Catholic Church in Mexico

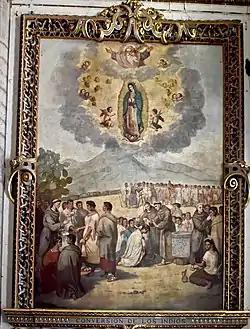
La conversion des Indiens (The conversion of the Indians). Felipe Santiago Gutiérrez, 1894.

The history of the Catholic Church in Mexico can be divided into distinct periods, the basic division being between colonial Mexico, known as New Spain and the national period, from Mexican independence in 1821 until the current era.